Energy in Israel

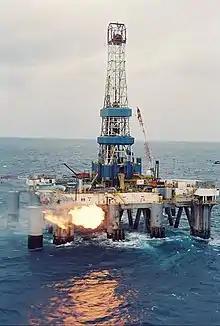
Drilling for natural gas in the Mediterranean, Noa gas field

Since Israel’s creation in 1948, it has been dependent on energy imports from other countries. Specifically, Israel produced 7 billion cubic meters of natural gas in 2013, and imported 720 million cubic meters in 2011.